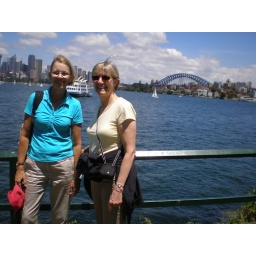
Emma and I with opera house and bridge in background. We walked about a mile across the bridge to the opera house. Sydney